Dexter Wynn

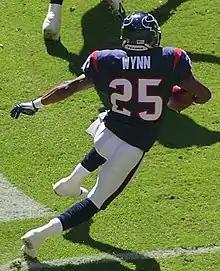
Wynn with the Houston Texans in 2006

Dexter Maurice Wynn (born February 25, 1981) is an American former professional football cornerback. He was selected by the Philadelphia Eagles in the sixth round of the 2004 NFL draft. He played college football at Colorado State.